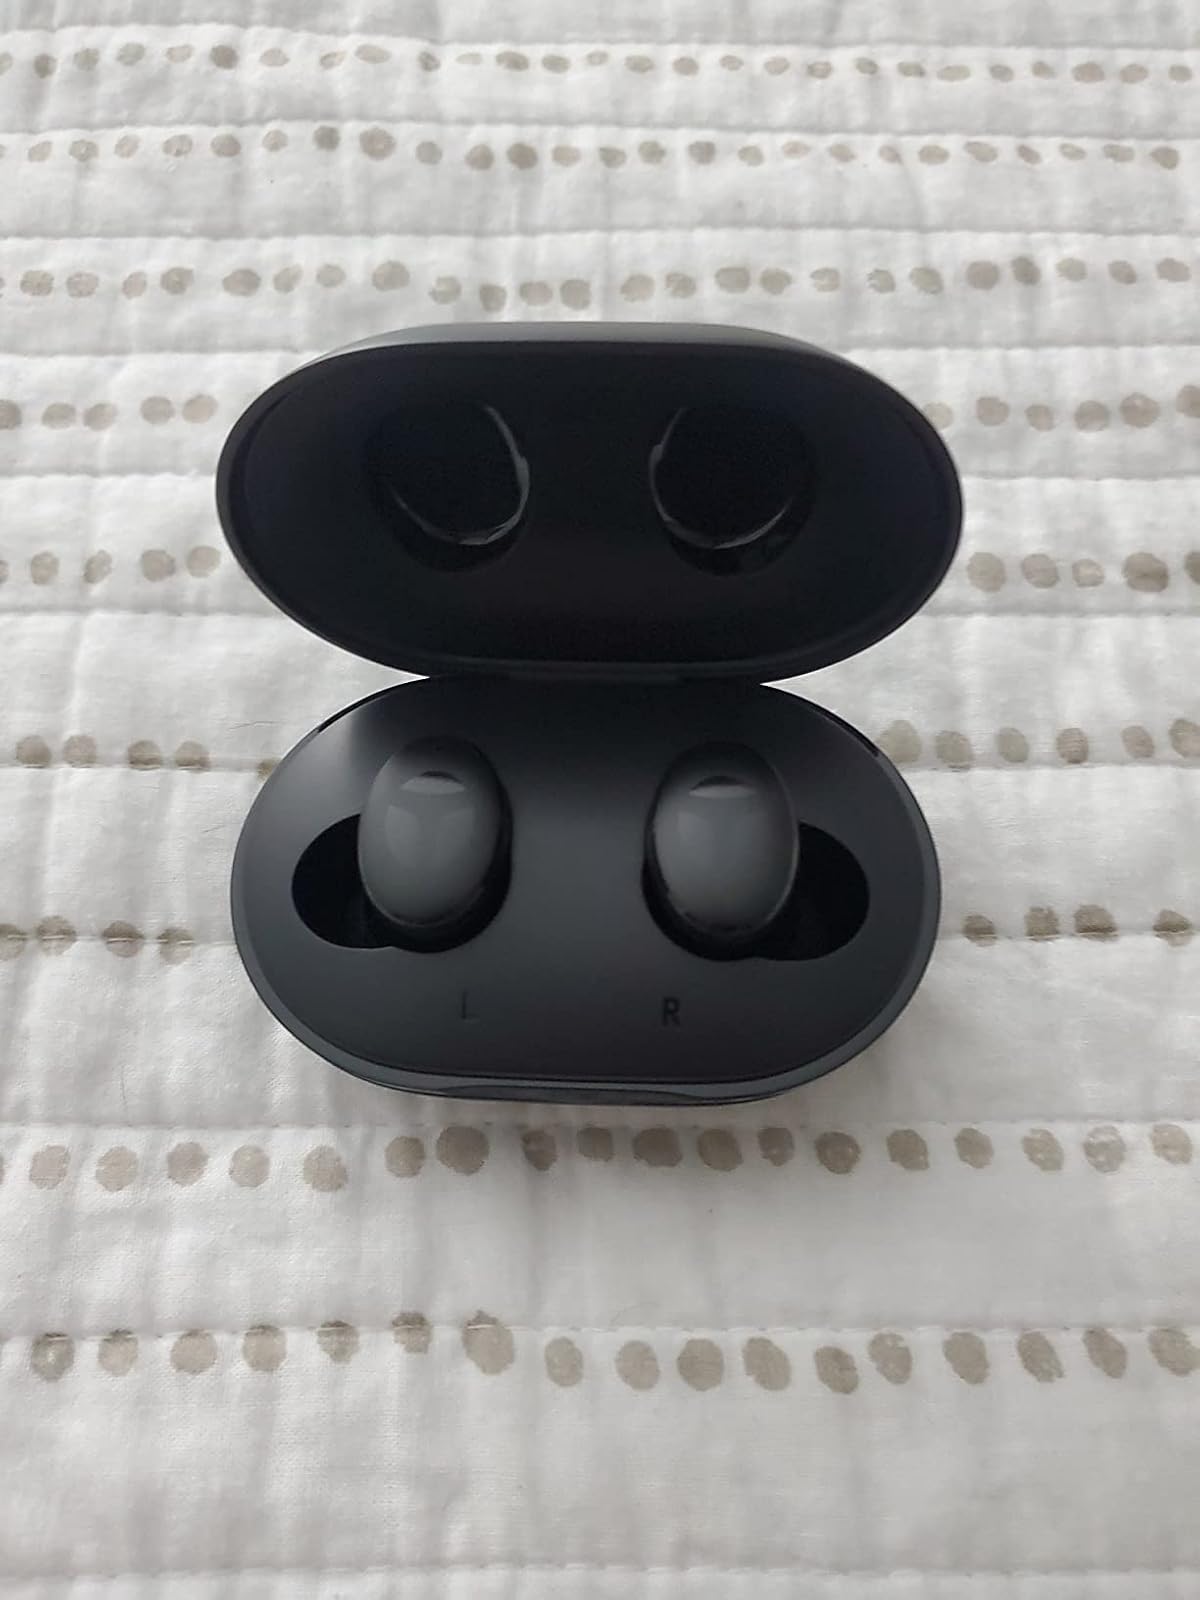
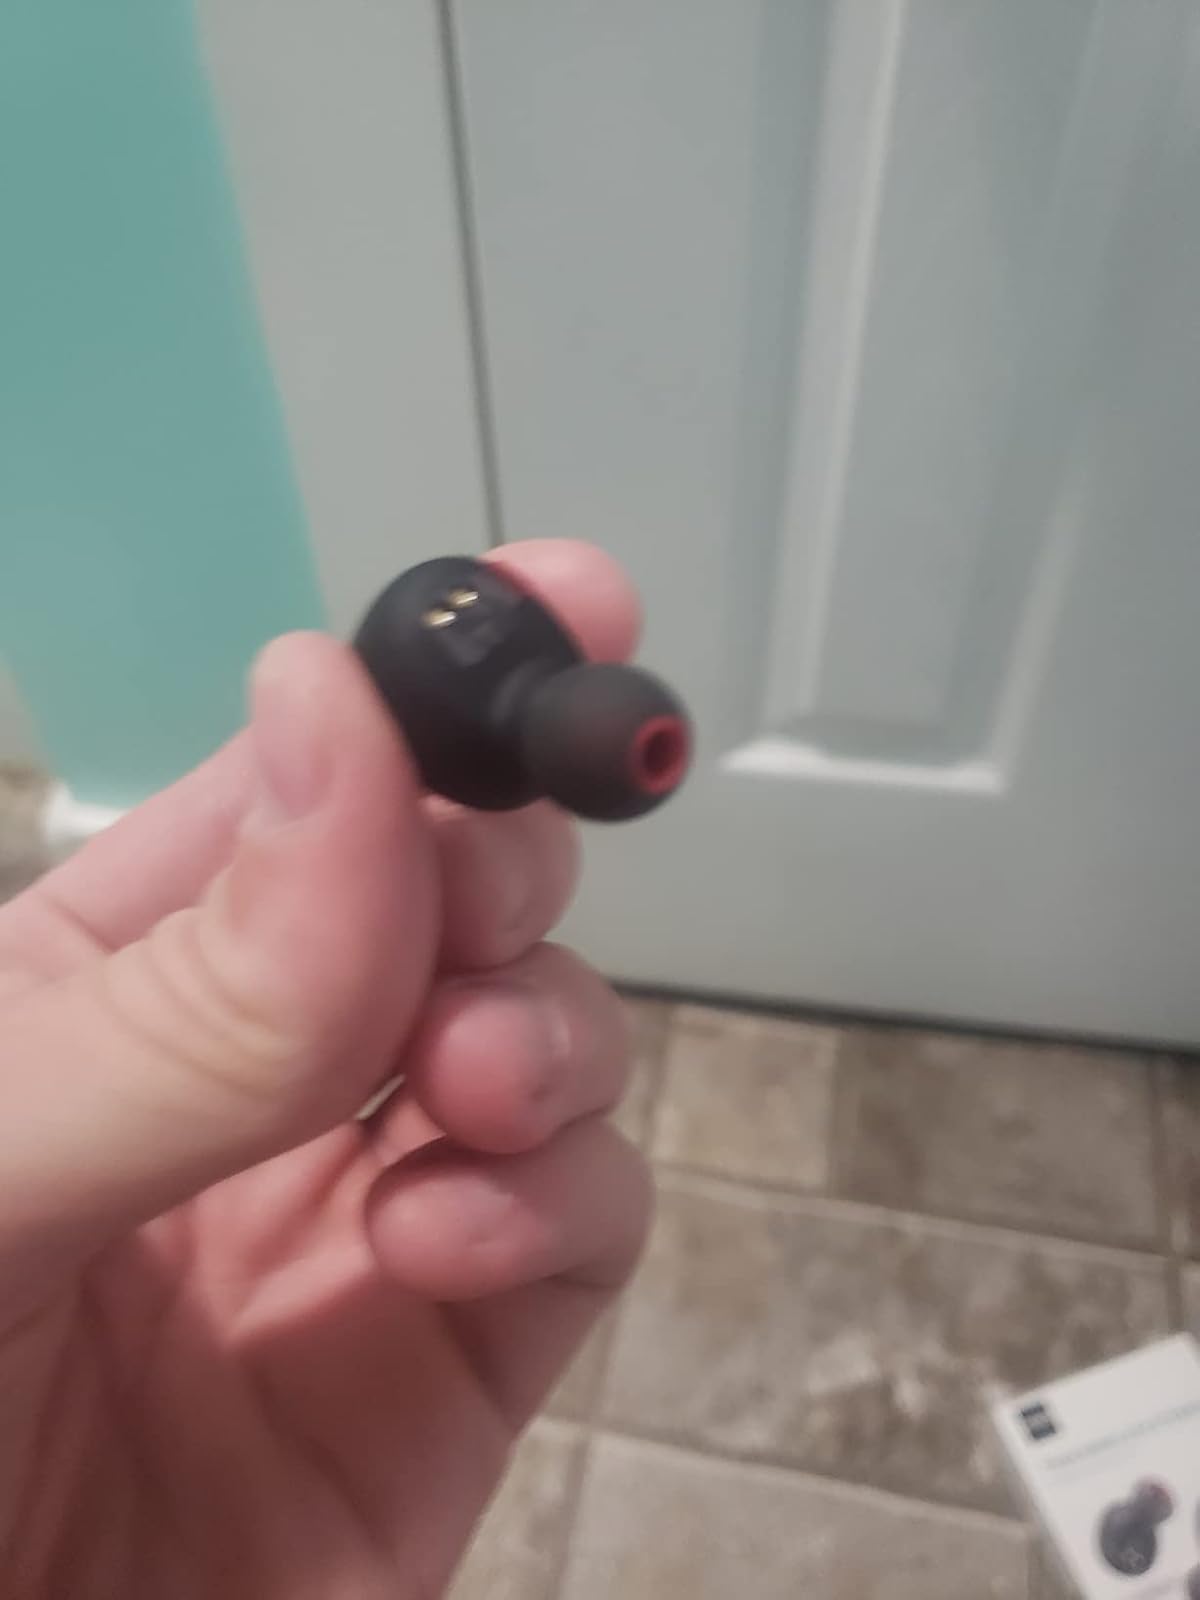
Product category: earbuds
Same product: no